Aeronca Champion

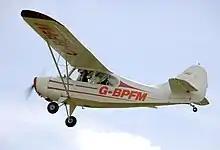
Aeronca 7AC Champion

American Champion Aircraft Corporation acquired the Champ and related designs in 1989. In 2001, they were rumored to be considering a reintroduction of the Champ design as a 7EC powered by a Jabiru Aircraft engine. While a test version was flown, this combination was not put into production. With the creation of the light-sport aircraft (LSA) category of aircraft in the United States by the FAA, American Champion in late 2007 began producing a revised version of the 7EC powered by the Continental O-200-A. The new production aircraft are type certified, but also qualify to be flown by sport pilots in the United States. Although the fuselage and cowling contours are similar to the original-production models, the new aircraft used the windows, interior, door, and windscreen of the modern Citabria. Fuel capacity was reduced to to conserve weight; despite this measure and various others, such as the use of aluminum landing gear legs and bare birch floorboards rather than carpet, the aircraft's payload is inadequate to carry two adults and full fuel simultaneously. The manufacturer was considering various further weight-reduction measures including the use of the lightened Continental O-200D engine previously offered in the Cessna 162 Skycatcher. However, the revived 7EC was dropped from production by mid-2019.